Terence Hill and Bud Spencer

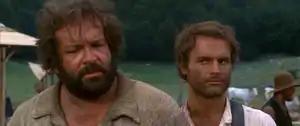
Spencer (left) and Hill in "They Call Me Trinity" by Enzo Barboni (1970)

Terence Hill (born Mario Girotti in 1939) and Bud Spencer (born Carlo Pedersoli, 1929–2016) are Italian actors who made numerous action-comedy and spaghetti Western films together. They "garnered world acclaim and attracted millions to theater seats". While Hill's characters were agile and youthful, Spencer always played the "phlegmatic, grumpy strong-arm man with a blessed, naive child's laughter and a golden heart".